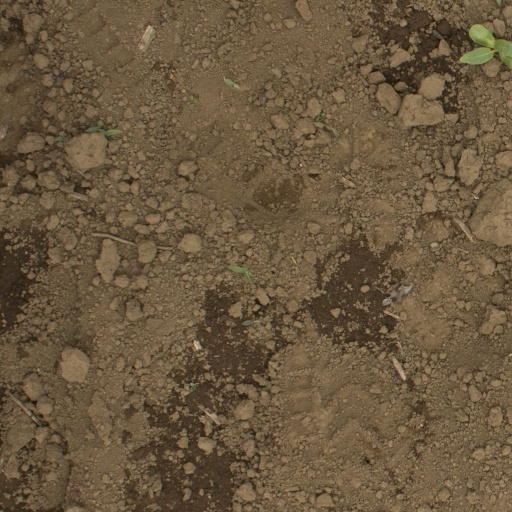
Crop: Jerusalem artichoke